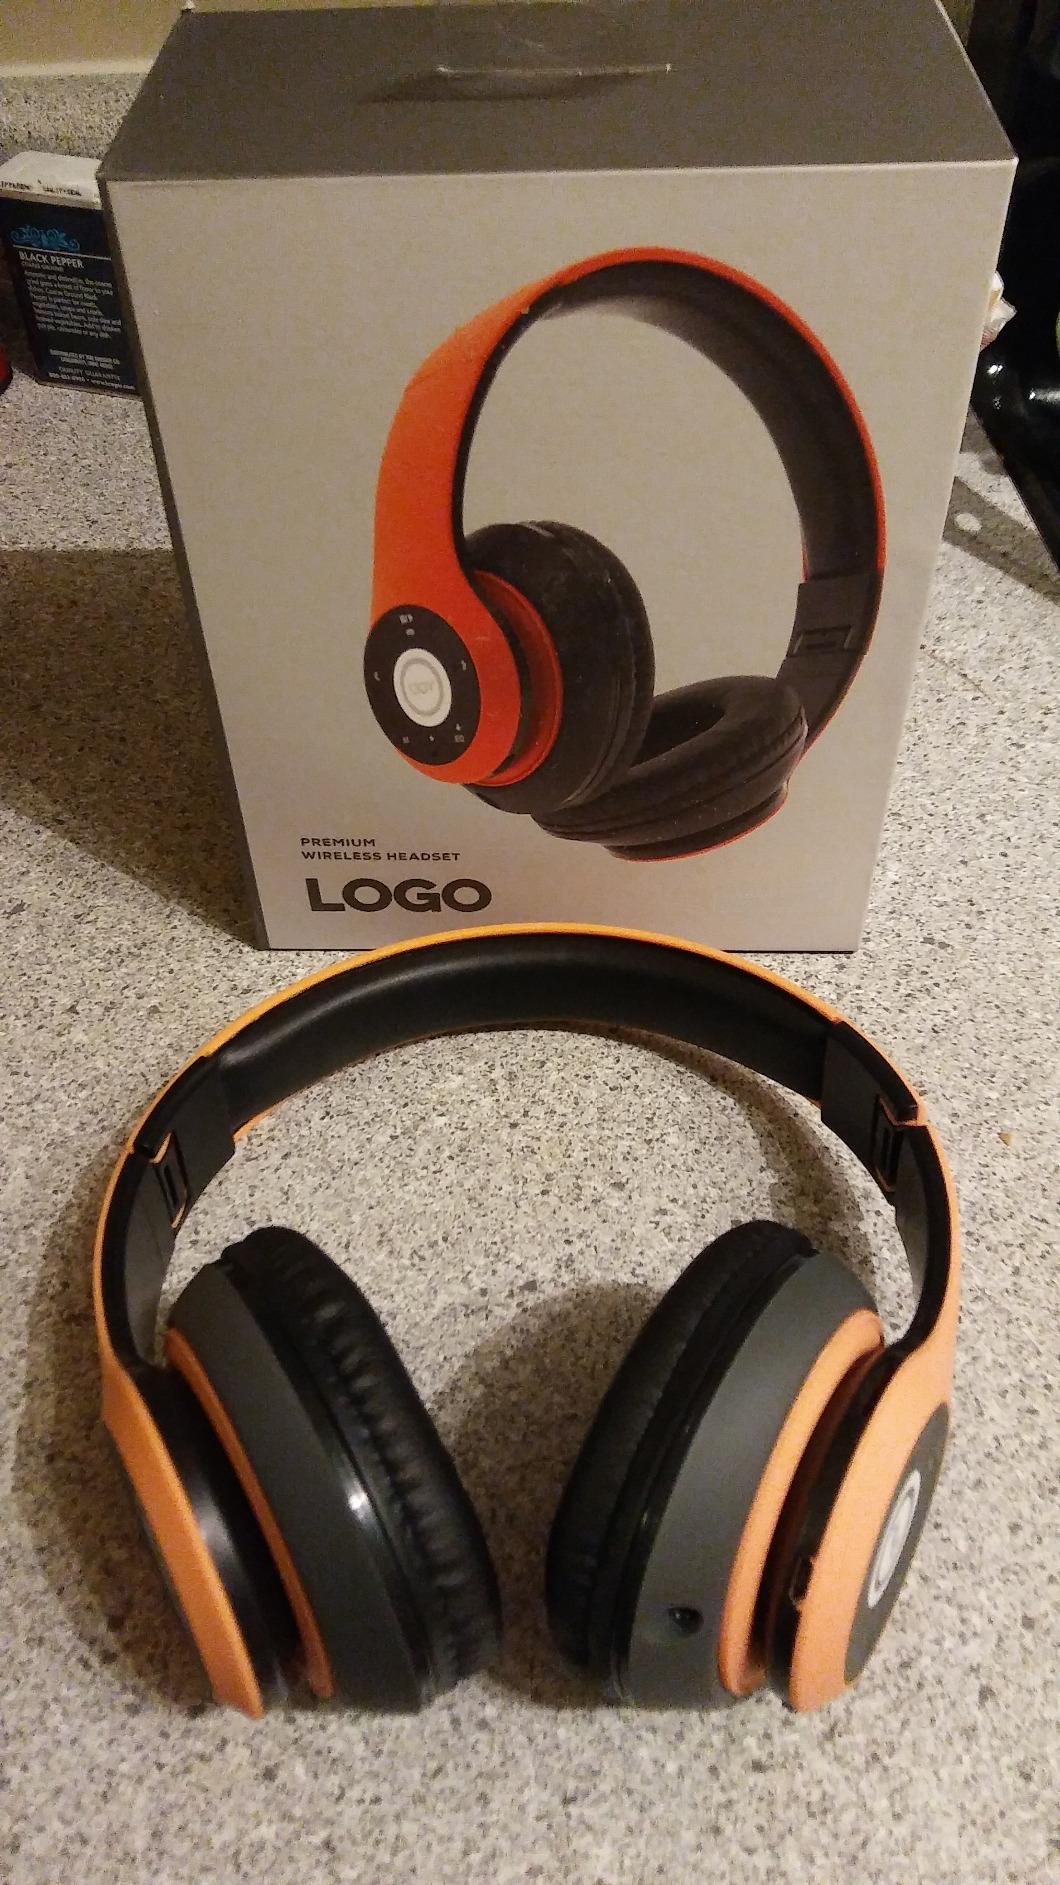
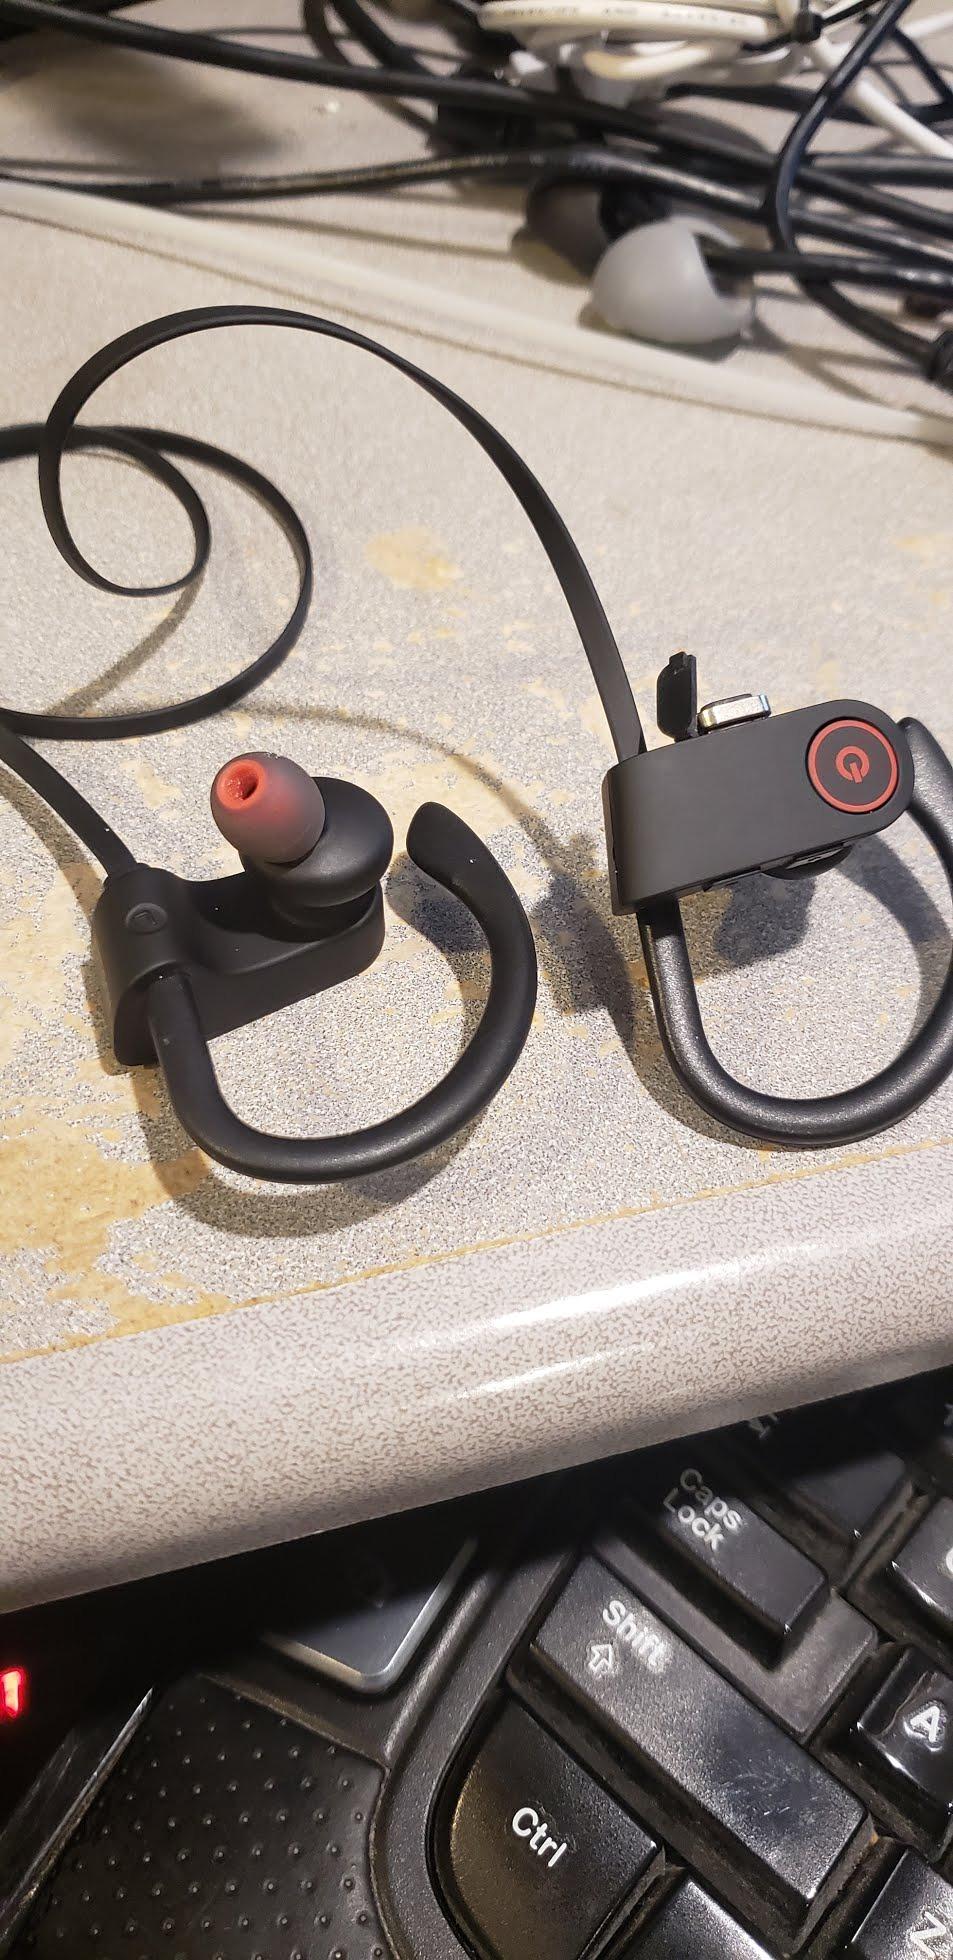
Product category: headphones
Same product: no